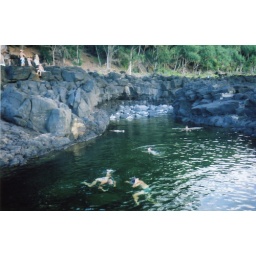
Queen's Bath is a large lava pool with fish near the ocean in Princeville.